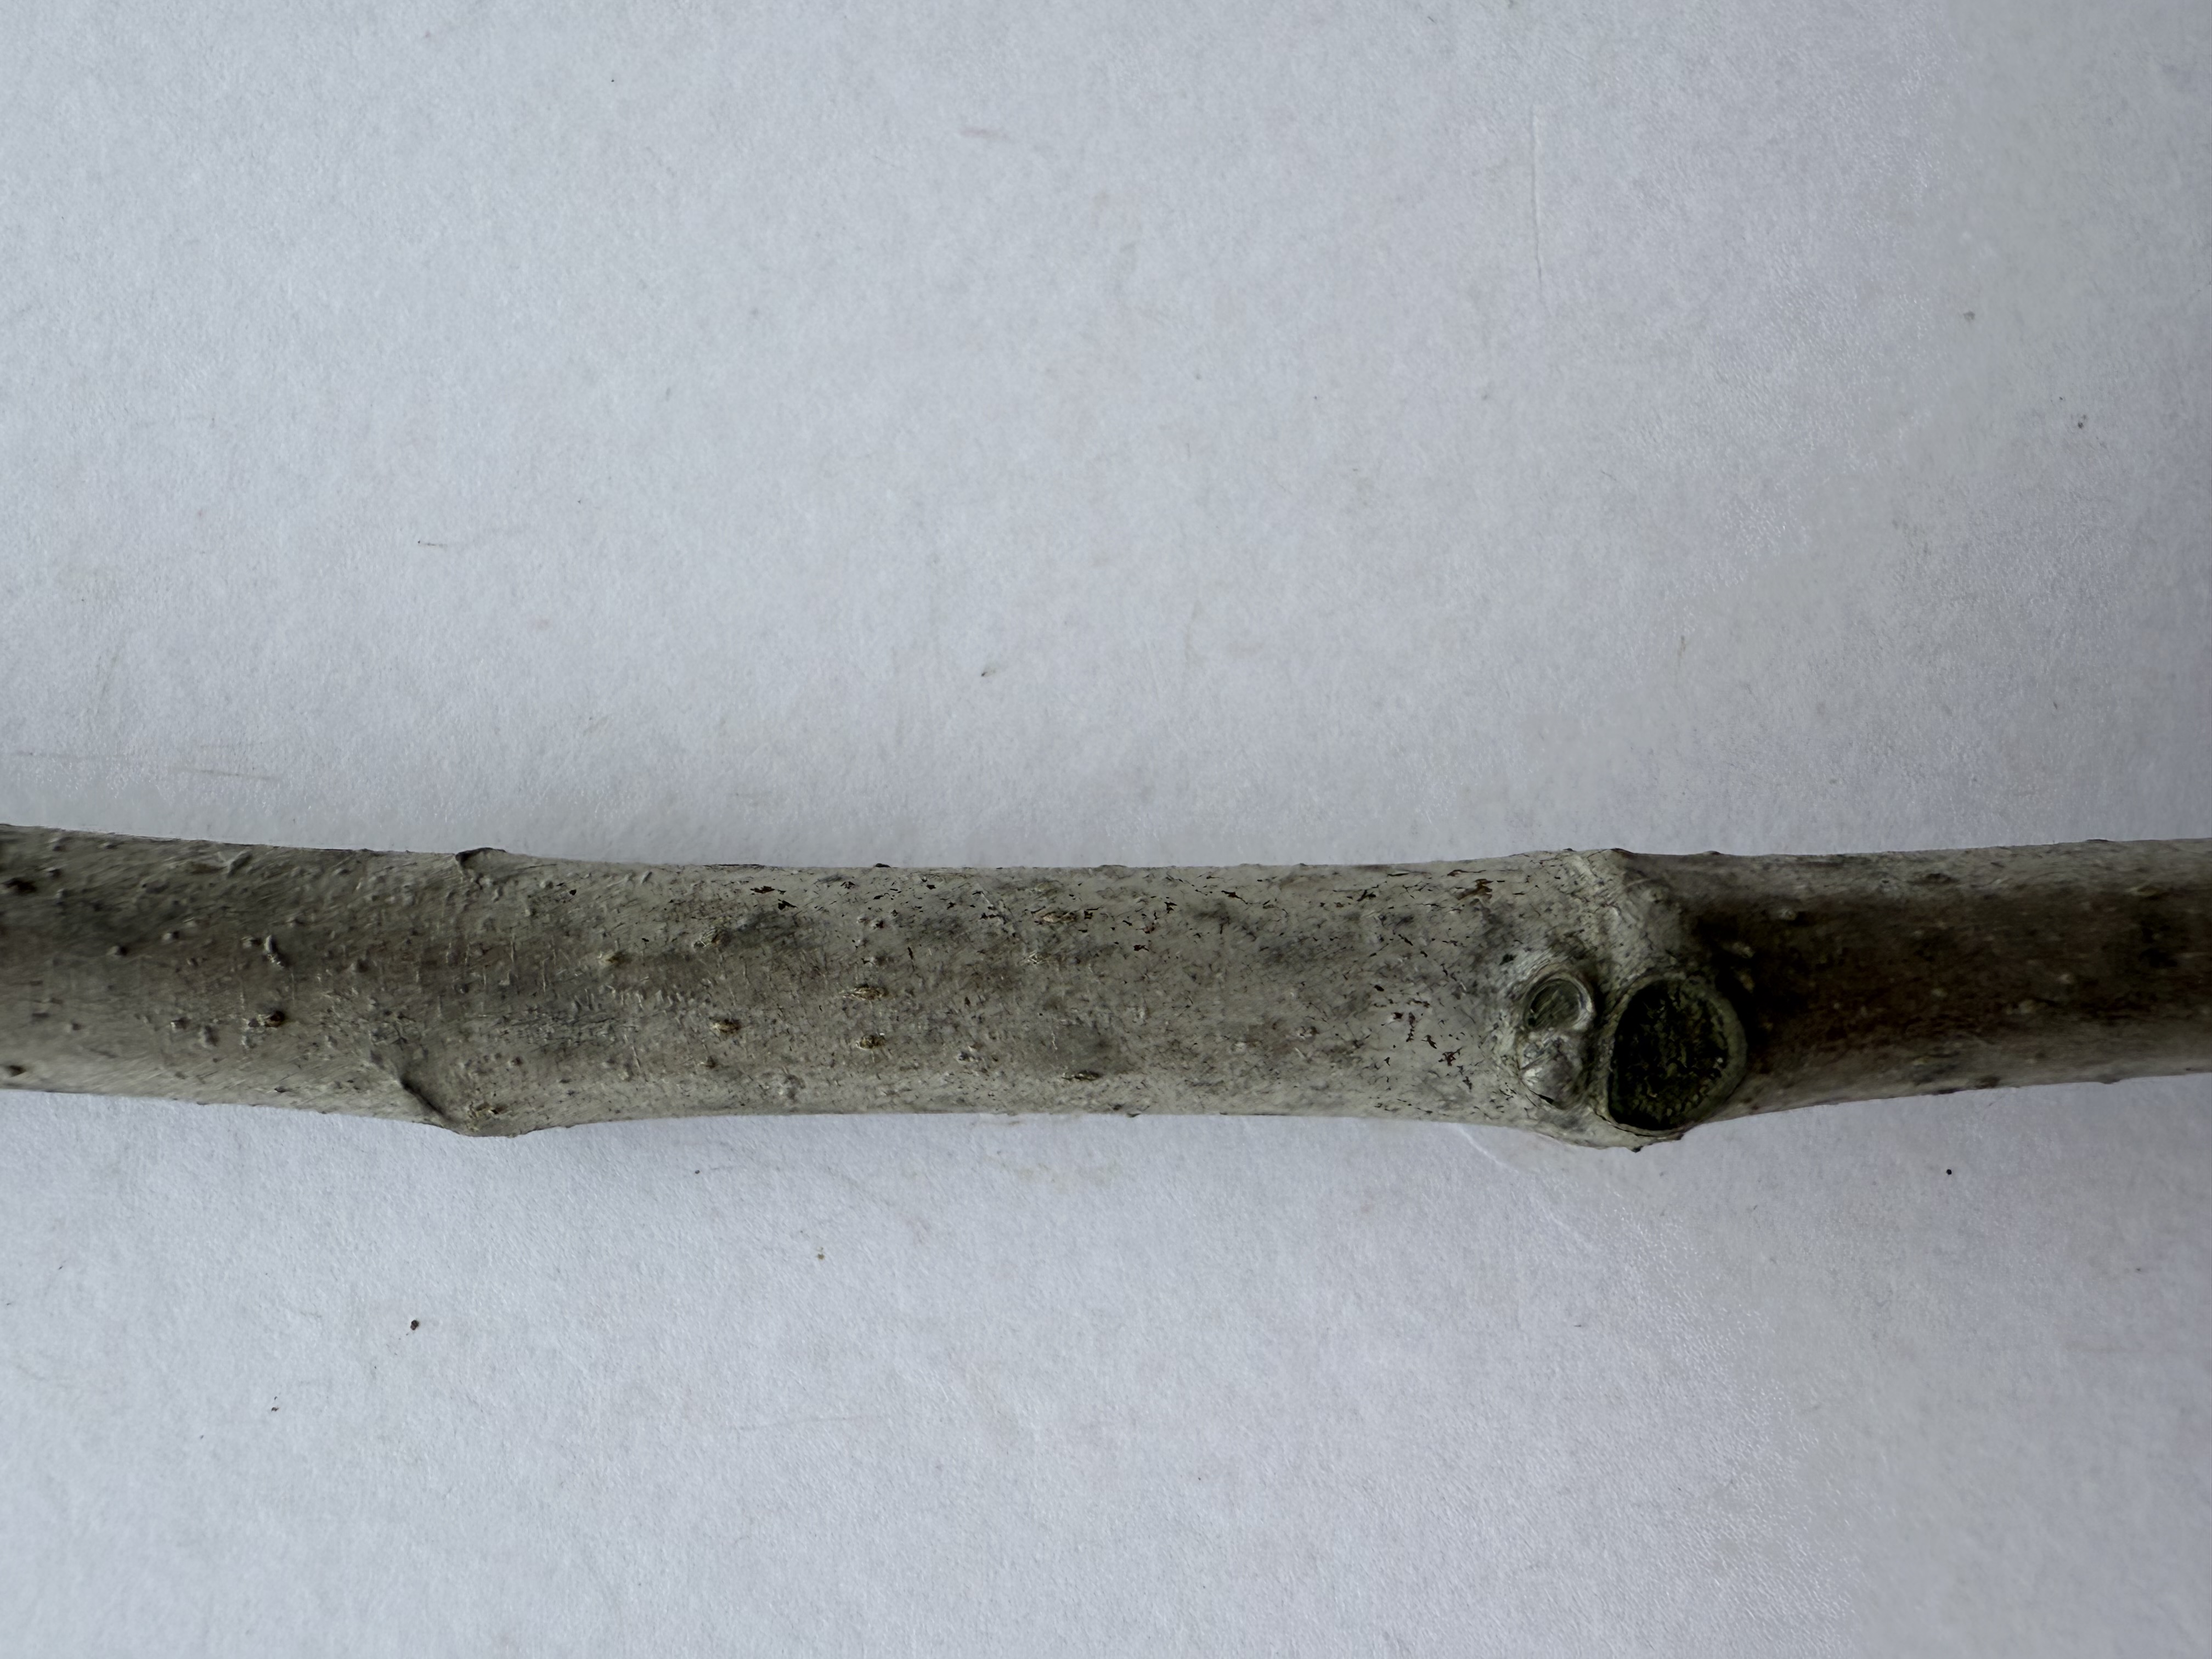
Variety: Black Fig